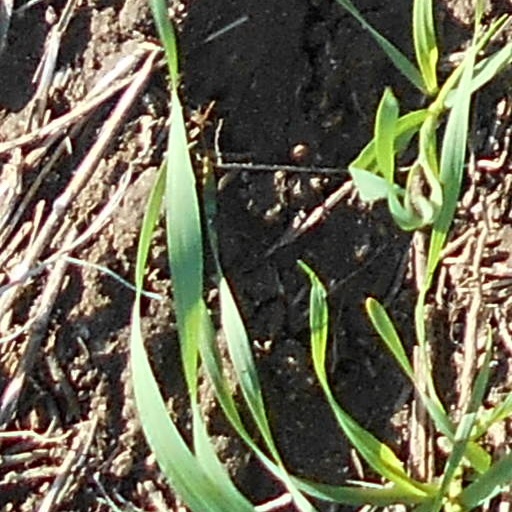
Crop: wheat